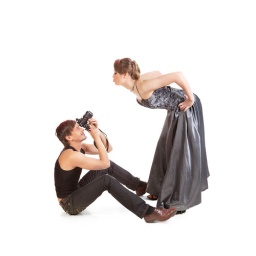
Young adult female Caucasian model being photographed in studio by young male photographer.